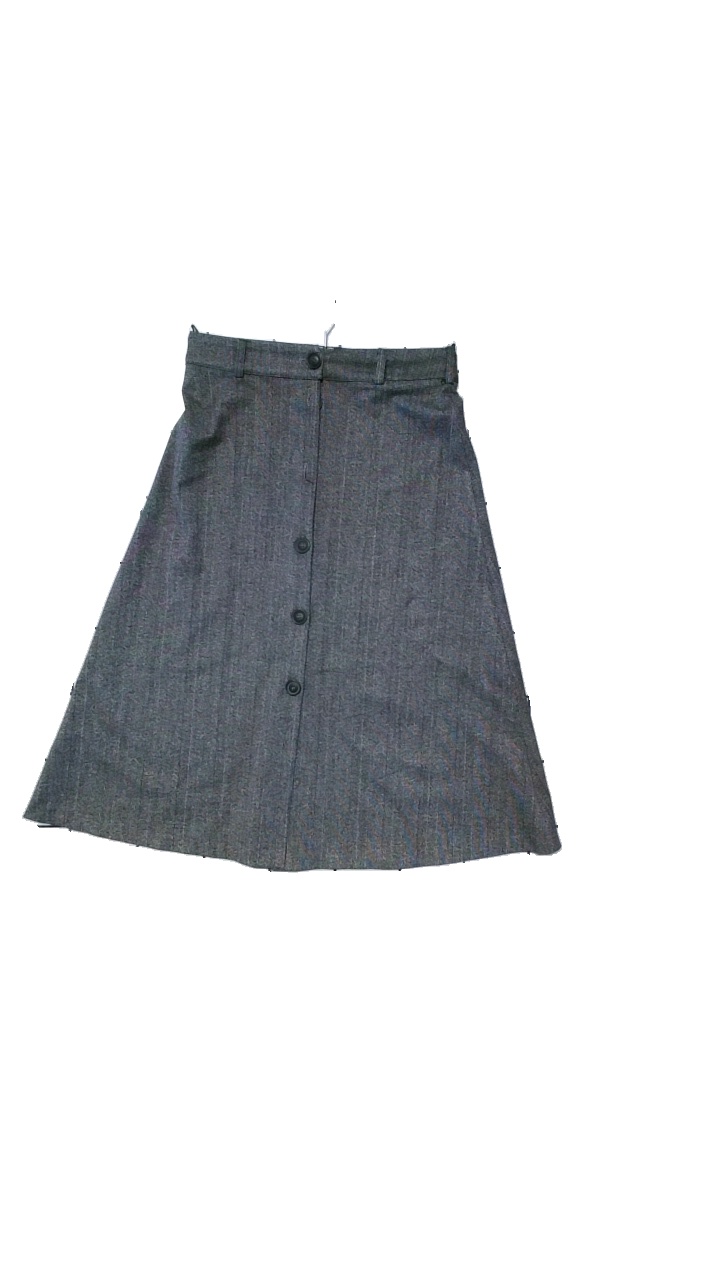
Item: Skirt (Ladies)
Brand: Karol Basic
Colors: Grey, Black, White
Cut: Regular
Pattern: Checkered print
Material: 58% Polyester, 40% Cotton, 2% Elastan
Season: All
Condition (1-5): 4
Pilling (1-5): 4
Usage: Reuse
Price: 100-150